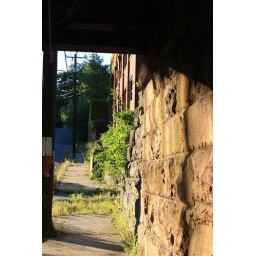
warm shadows under the railroad bridge